Fougères

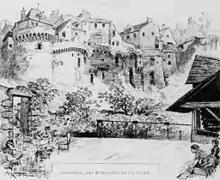
Fougères: The walls of the city (lithography by Albert Robida, 1900)

The creation of Fougères dates back to the Middle Ages. The Château de Fougères was first mentioned around the end of the 10th century. At the time, it was a simple wooden fortification located on a rocky ridge, whose position favourably dominated the Valley and the surrounding marshes. Fougères was at the crossing of two Roman roads, one from Chartres to Carhaix and the other from Avranches to Nantes. From the 12th century, the population moved away from the shore of the Nançon and the city grew in size, divided into two parishes: Saint-Sulpice for the lower town and Saint-Léonard for the upper town. Since the Middle Ages, crafts developed around tannery, weavers and drapers in the lower town.